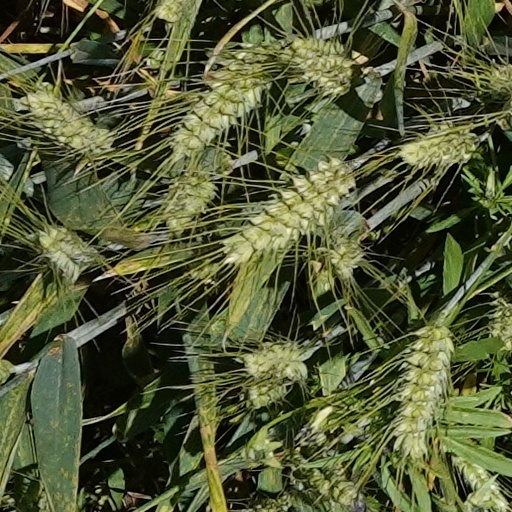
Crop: wheat